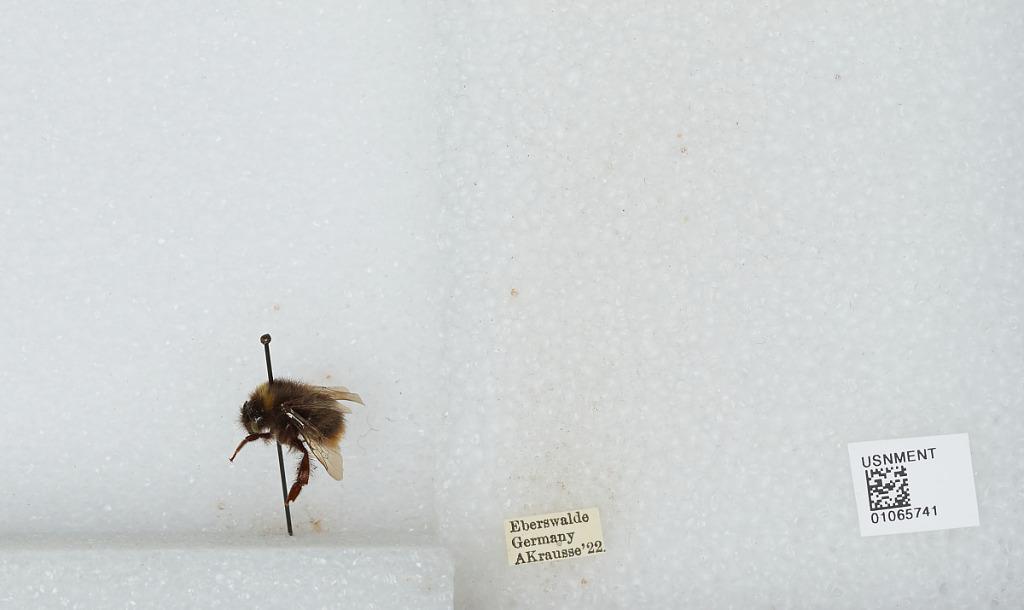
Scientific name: Bombus sp.
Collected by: A. Krausse
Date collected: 1922--
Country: Germany
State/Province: Brandenburg
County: Barnim
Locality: Eberswalde
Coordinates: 52.8356, 13.8182